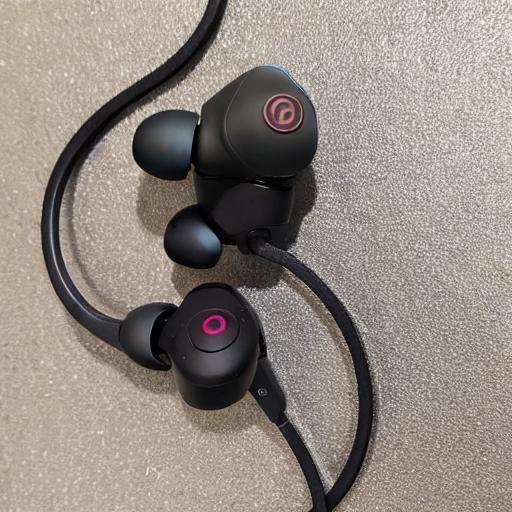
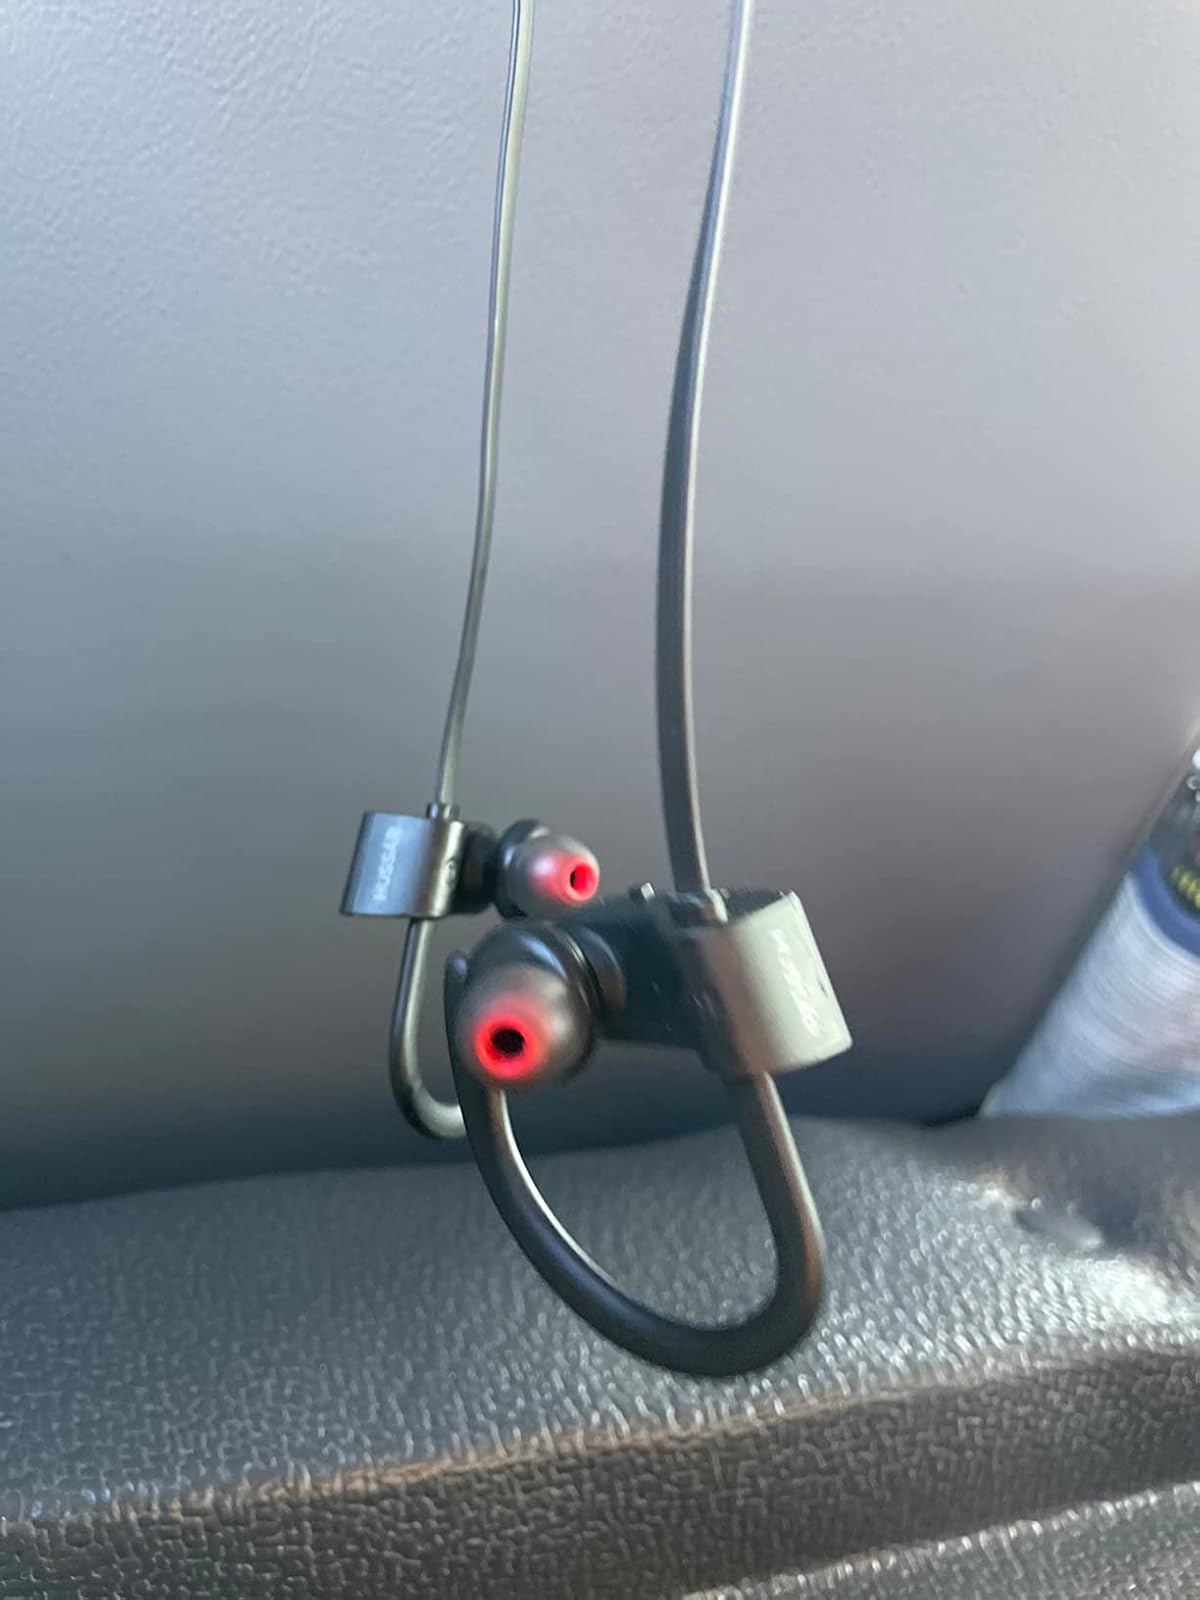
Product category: headphones
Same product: no